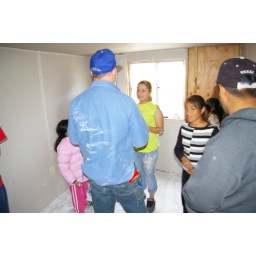
Site 14 outside Tecate Mexico building a house by the TKA students.